United States Post Office (Port Angeles, Washington)

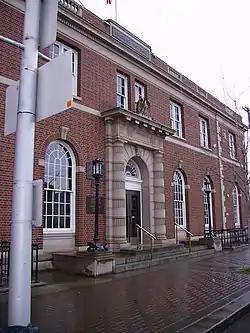
The old Port Angeles Post Office

The U.S Post Office, also known as the Federal Building and the Old Post Office, is a historic building located at 138 West 1st Street in Port Angeles, Washington which was built in 1931–1933.